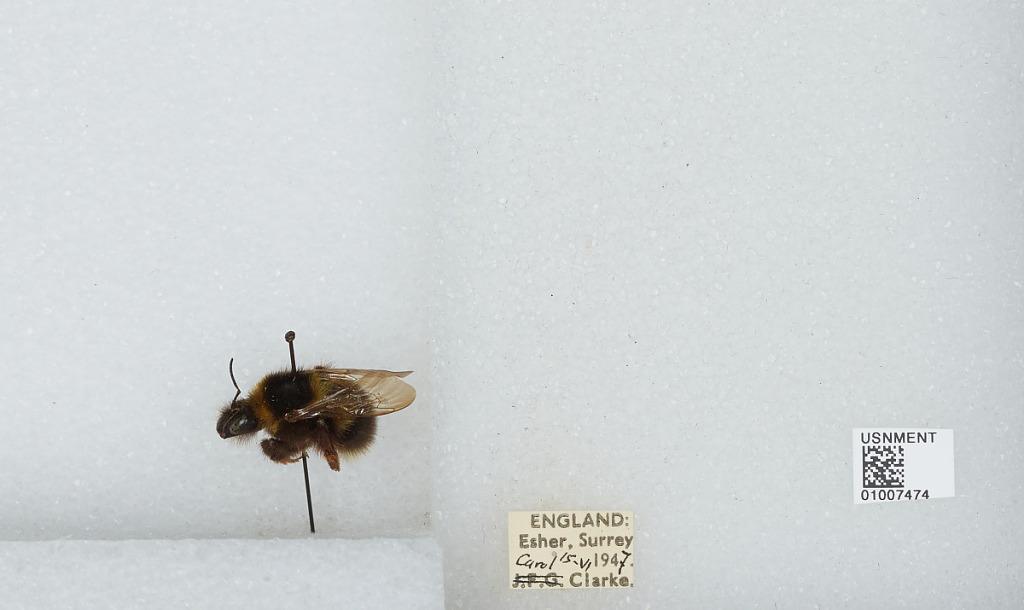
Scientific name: Bombus (Megabombus) hortorum (Linnaeus)
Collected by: C. Clarke
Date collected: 1947-6-15
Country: United Kingdom
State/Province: England
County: Surrey
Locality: Elmbridge; Esher
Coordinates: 51.3692, -0.365